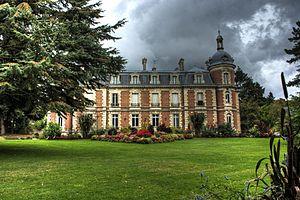
Château de Trousse-Barrière, Briare, Loiret, Centre, France
Le château de Trousse-Barrière est un château français situé à Briare dans le département du Loiret et la région Centre-Val de Loire.